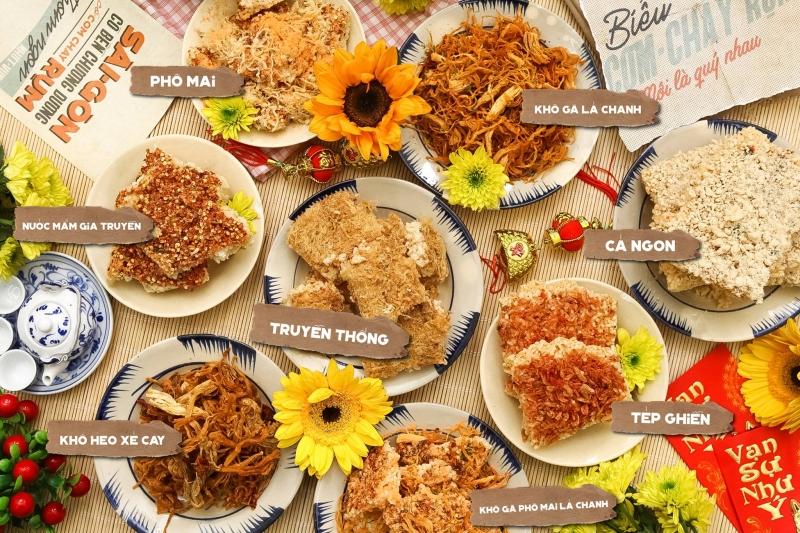
có nhiều món ăn đang được bày ra ở trên bàn